Red Eagle, the Movie

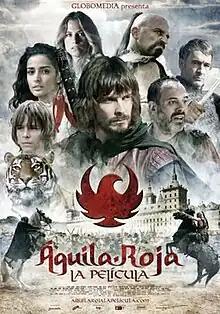
Theatrical release poster

Red Eagle, the Movie is a 2011 Spanish action adventure film, directed by José Ramón Ayerra Díaz from a screenplay by